All Angels' Church

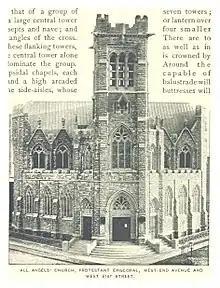
1890s

In 1856, All Angels' relocated its building from the former Seneca Village to West End Avenue and 81st Street. A new building was put up in 1890, designed by architect Samuel B. Snook of J.B. Snook & Sons. Its interior was altered in 1896 by Karl Bitter Studio. A 2005 reminiscence in "The New York Times" described the interior as spectacular: